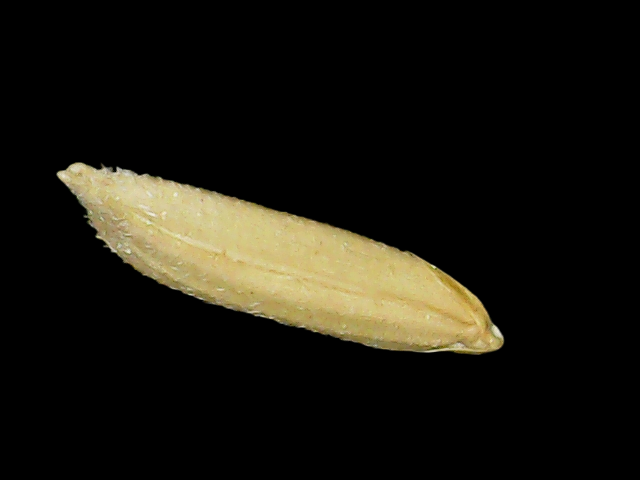
Rice variety: Binadhan19